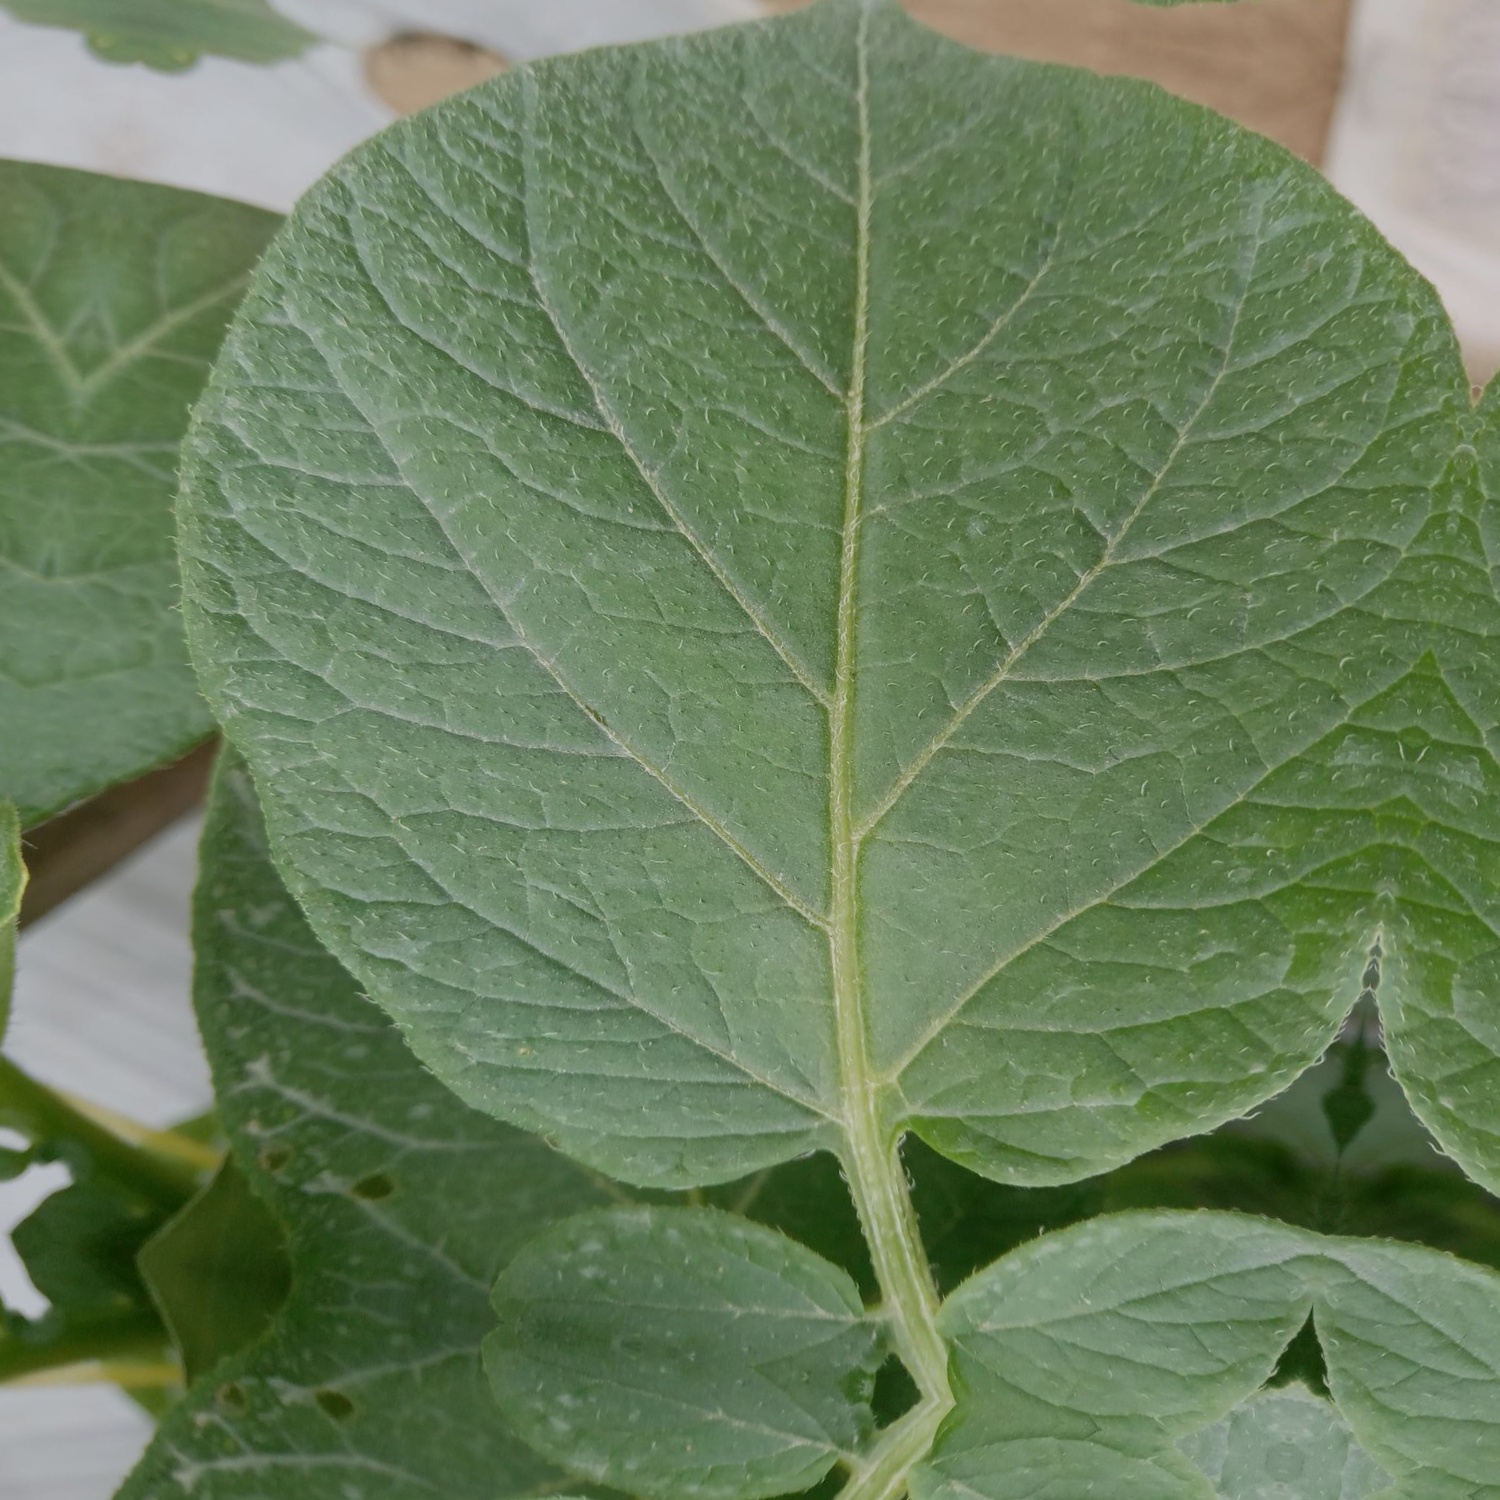
Etiqueta: Sana